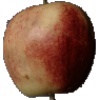
Label: Apple Red 3